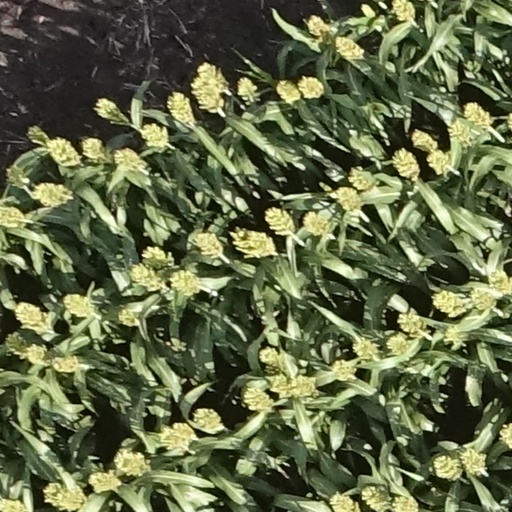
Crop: sorghum